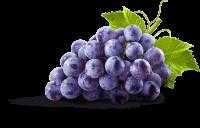
Label: Grapes